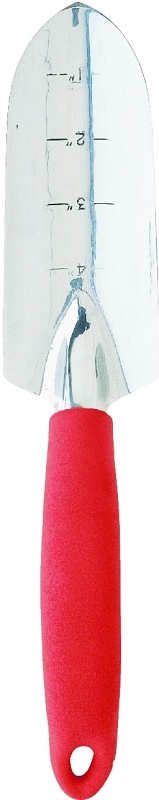
Corona CT 3020I Transplanter, Spade Blade, Aluminum Blade, Cushion-Grip Handle, 12-1/4 in OAL
TROWEL GARDEN/TRANSPLNT 12-1/4
Brand: Corona
Category: Home & Garden > Lawn & Garden > Gardening > Gardening Tools > Bulb Planting Tools > Diggers